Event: Nepal Earthquake
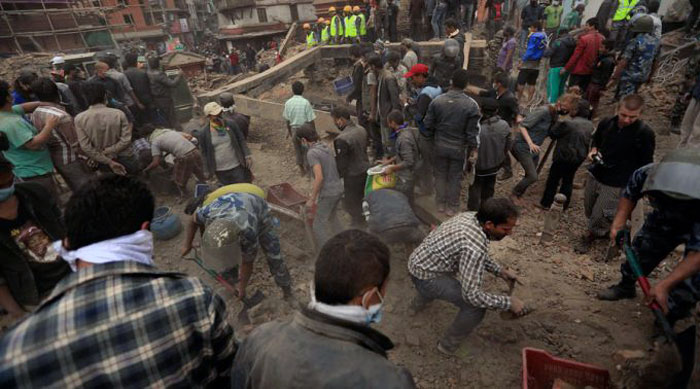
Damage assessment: damage